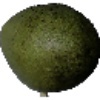
Label: Avocado 1